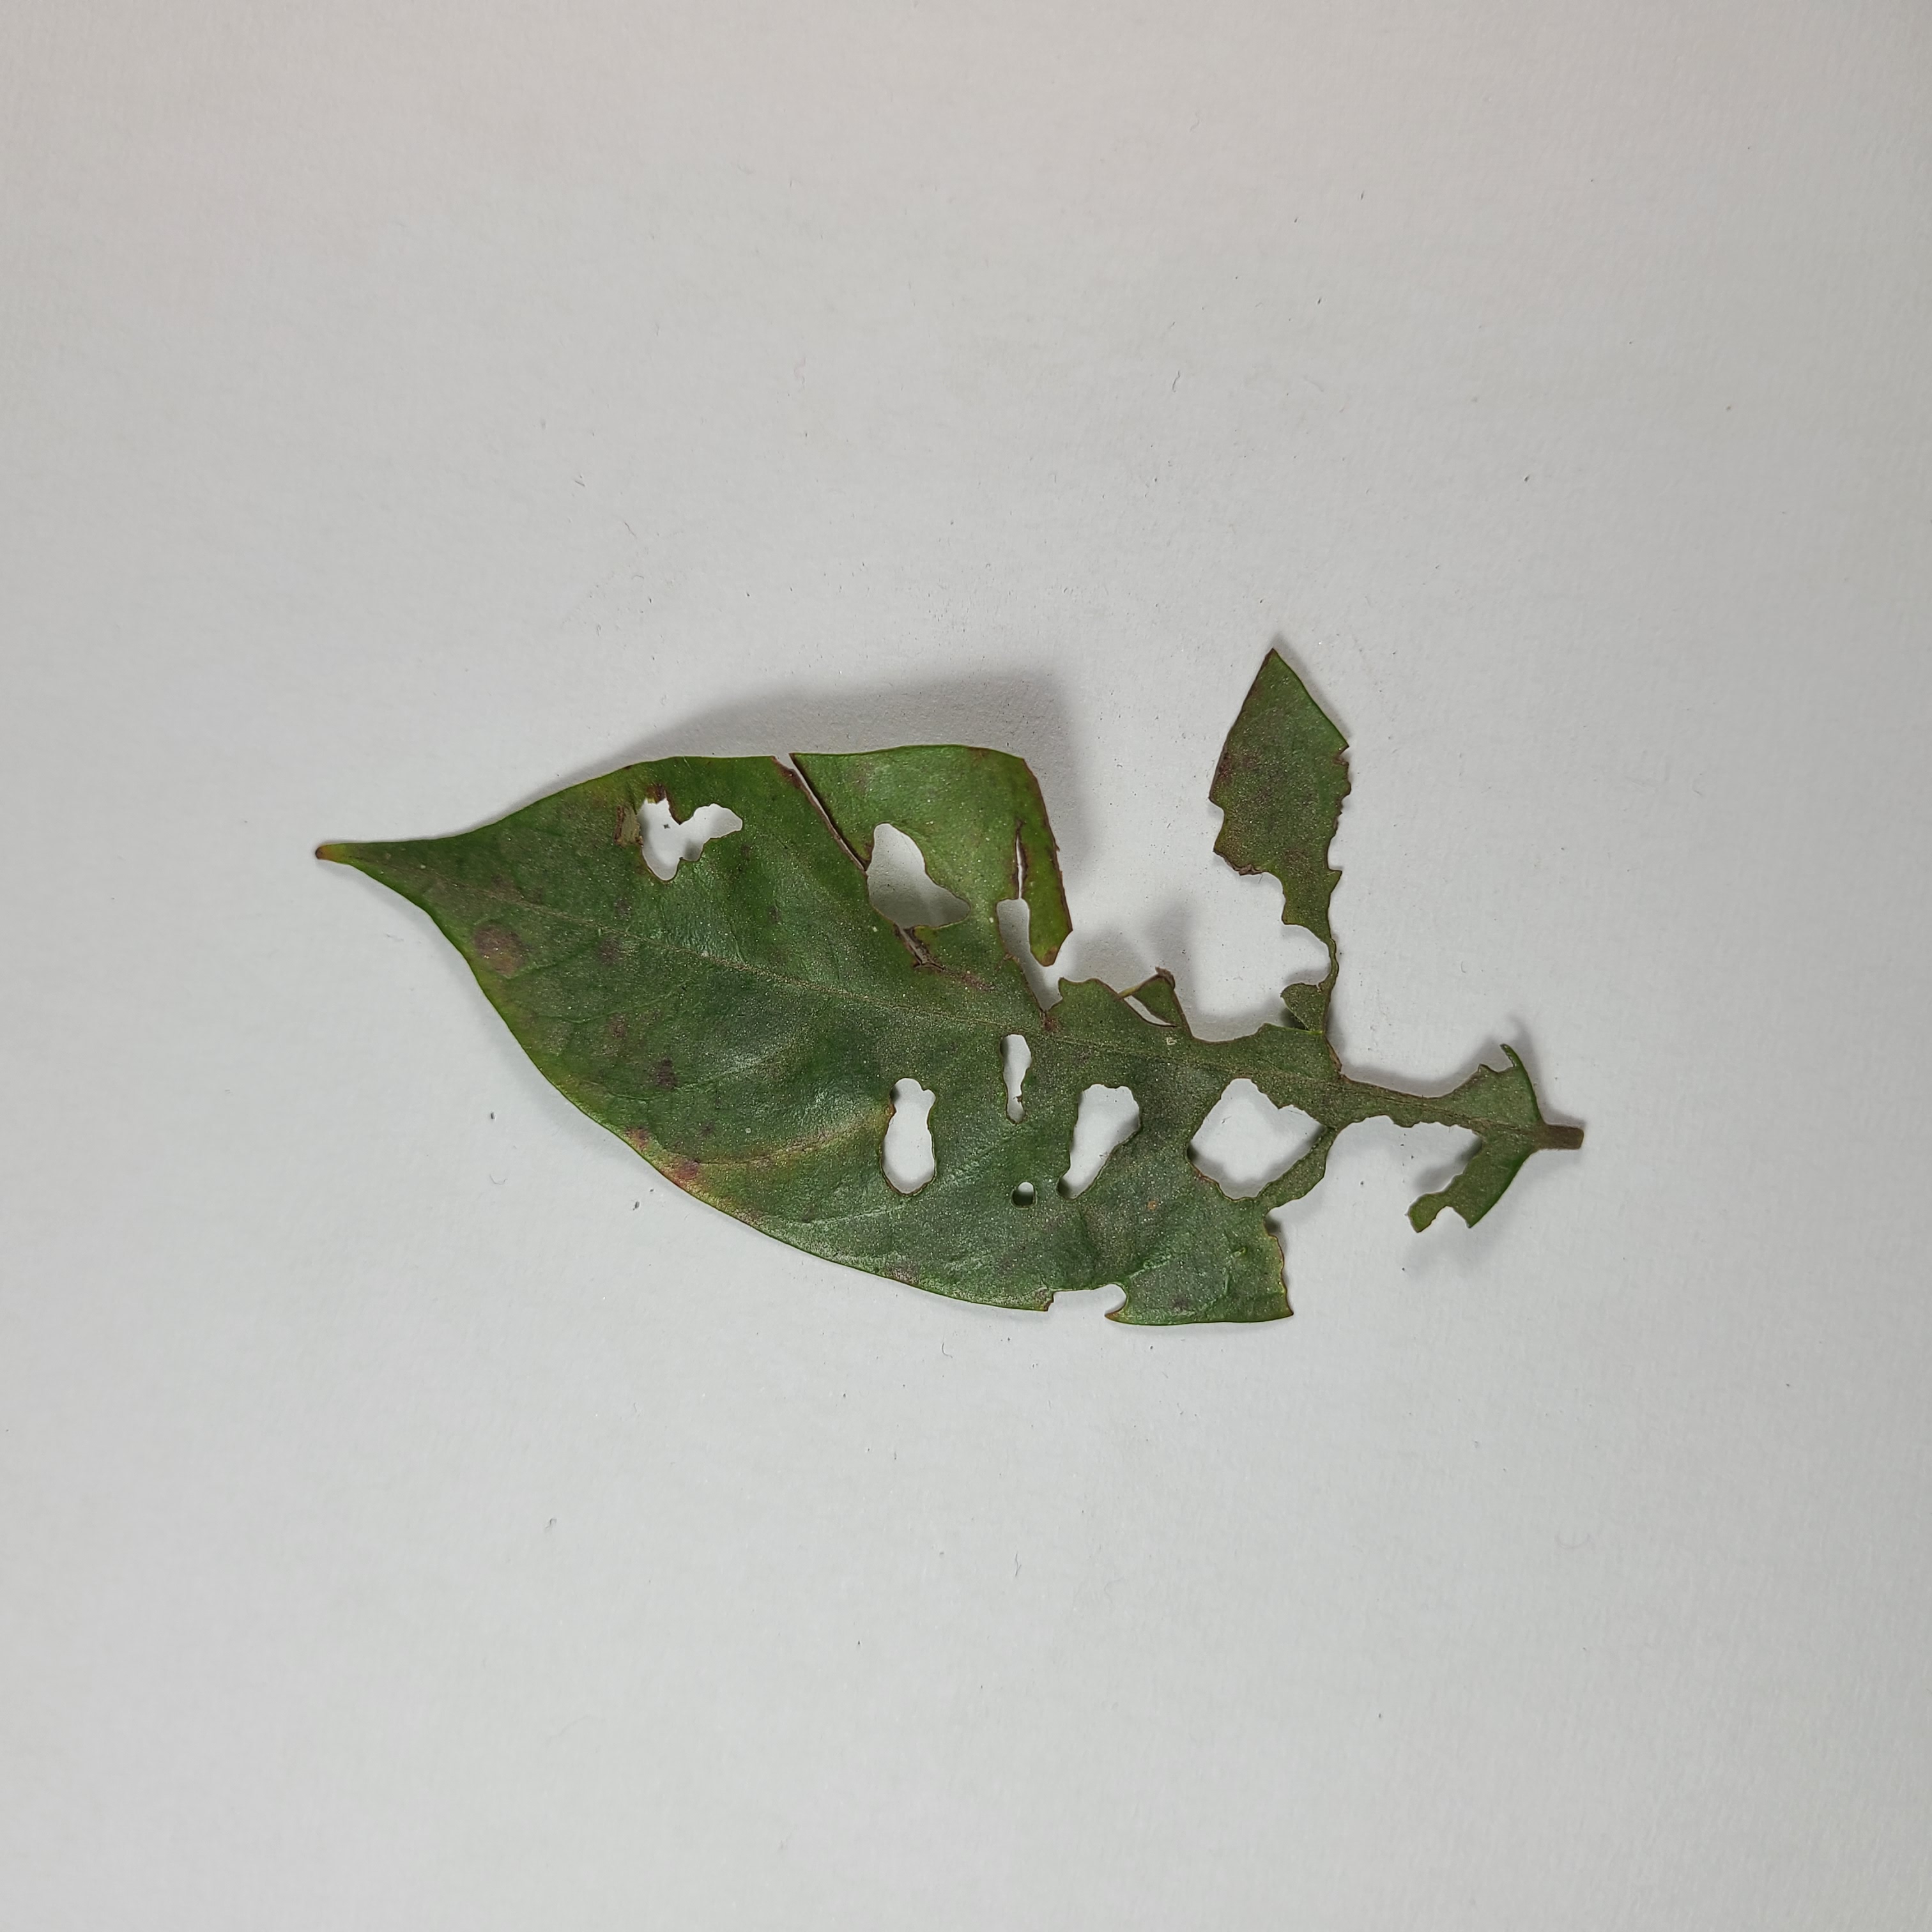
Label: Insect Hole leaves